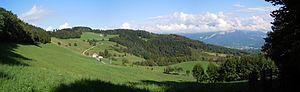
Depuis le col du Pilori ( 880 m) - Saint-Aupré - Isère - France - Vue sur les fermes de la Montagne
Le col des Mille Martyrs est un col de montagne situé à 868 m d'altitude, à l'extrémité méridionale du massif du Jura, sur la D 28 reliant Saint-Geoire-en-Valdaine à Miribel-les-Échelles dans le département de l'Isère.